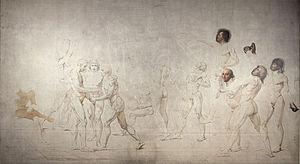
Le monastère royal de Saint-Bernard, plus connu sous le nom de couvent des Feuillants, était un monastère parisien fondé en 1587 par Henri III pour les religieux de l'ordre cistercien réformé des Feuillants. Situés rue Saint-Honoré, derrière les actuels nᵒˢ 229-235 de cette rue, près de l'angle de l’actuelle rue de Castiglione, ses bâtiments ont été rasés au début du XIXᵉ siècle.